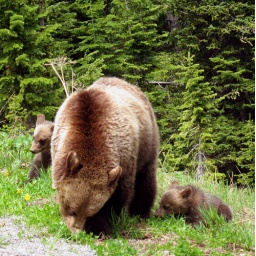
I took these from my car window at Yellowstone National Park in July 2010--about five feet away.